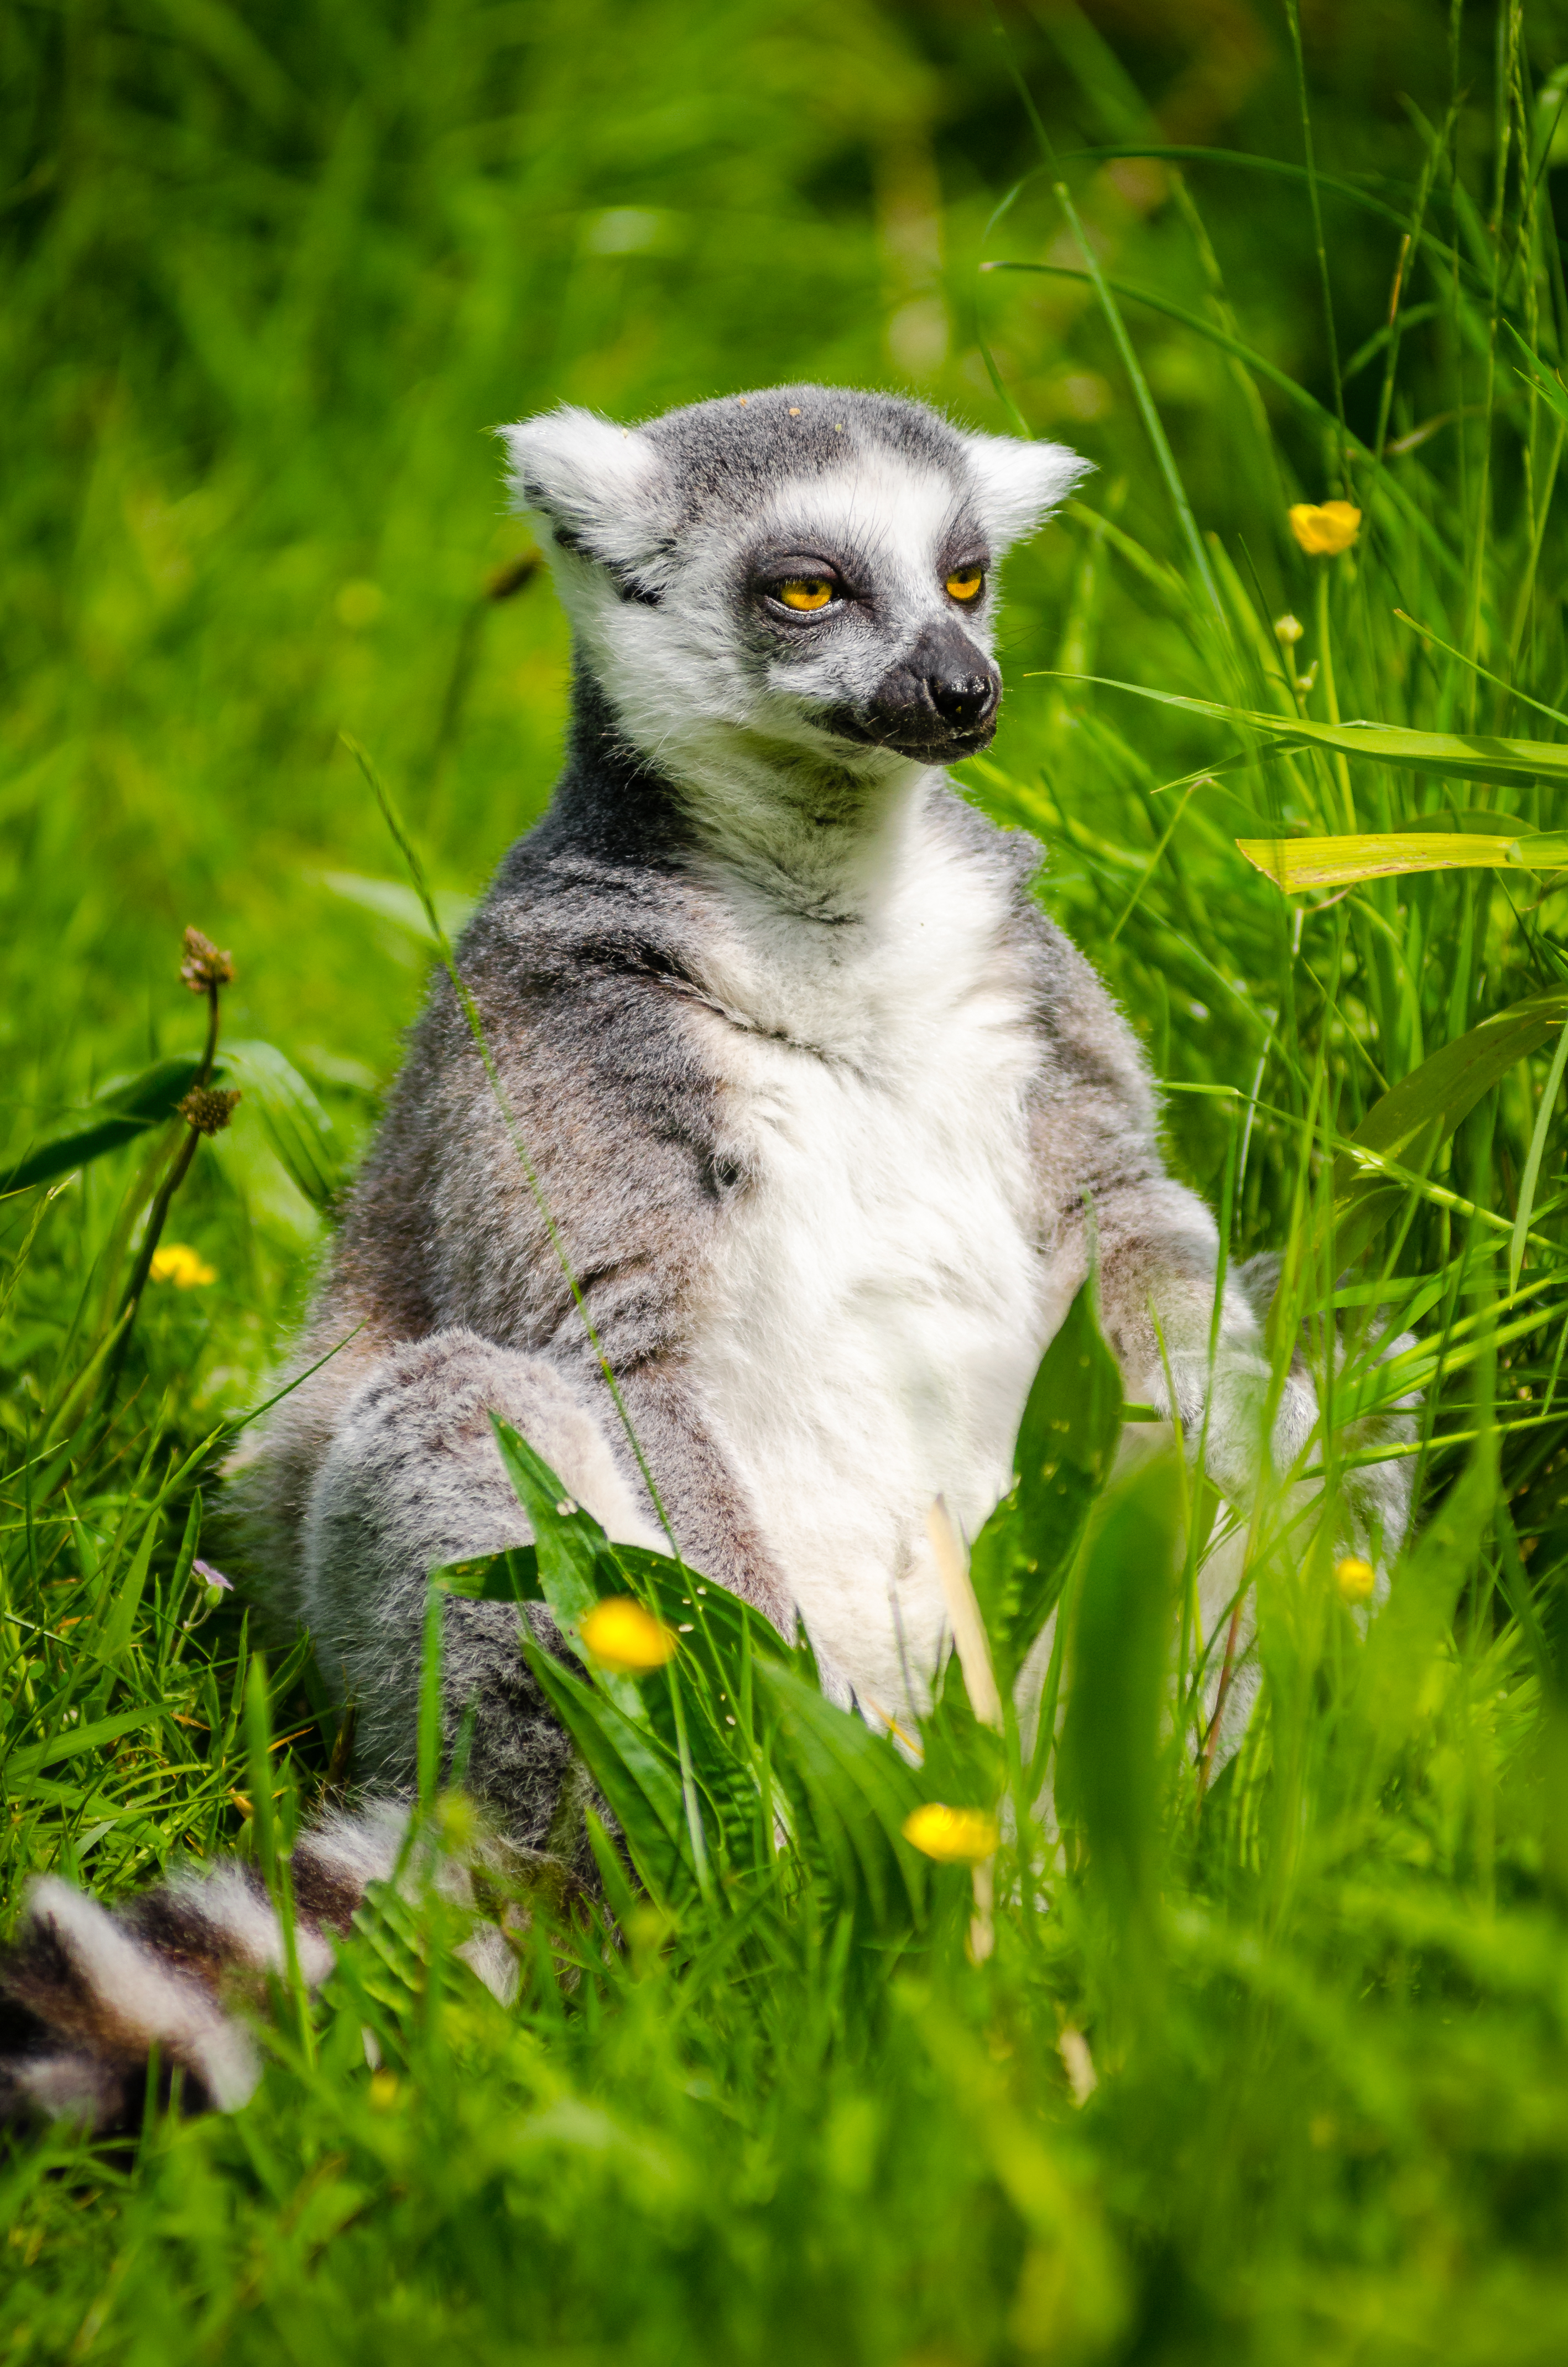
grass, animal, wildlife, zoo, mammal, fauna, primate, madagascar, vertebrate, lemur